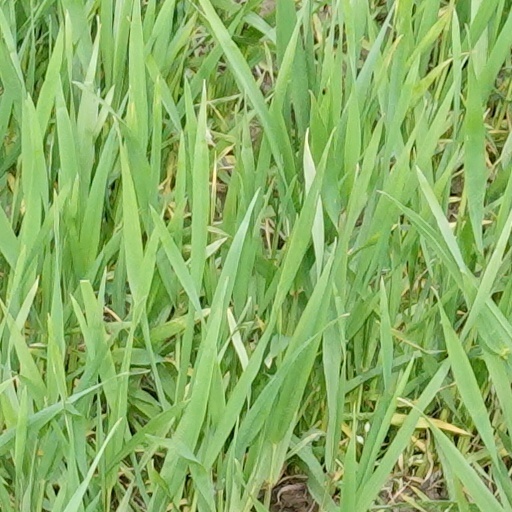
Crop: wheat